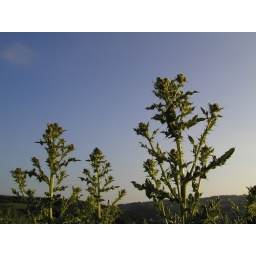
Thistles against blue sky